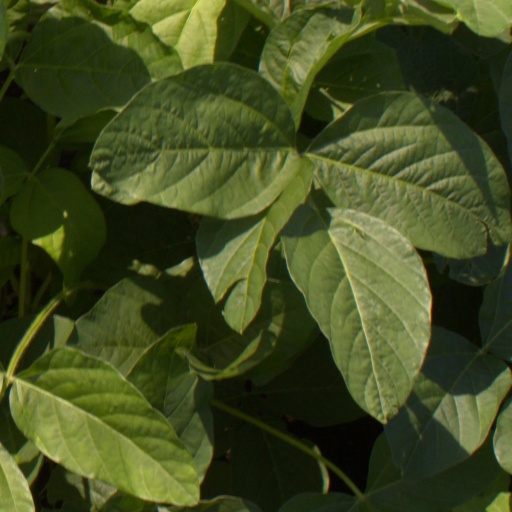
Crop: soybean